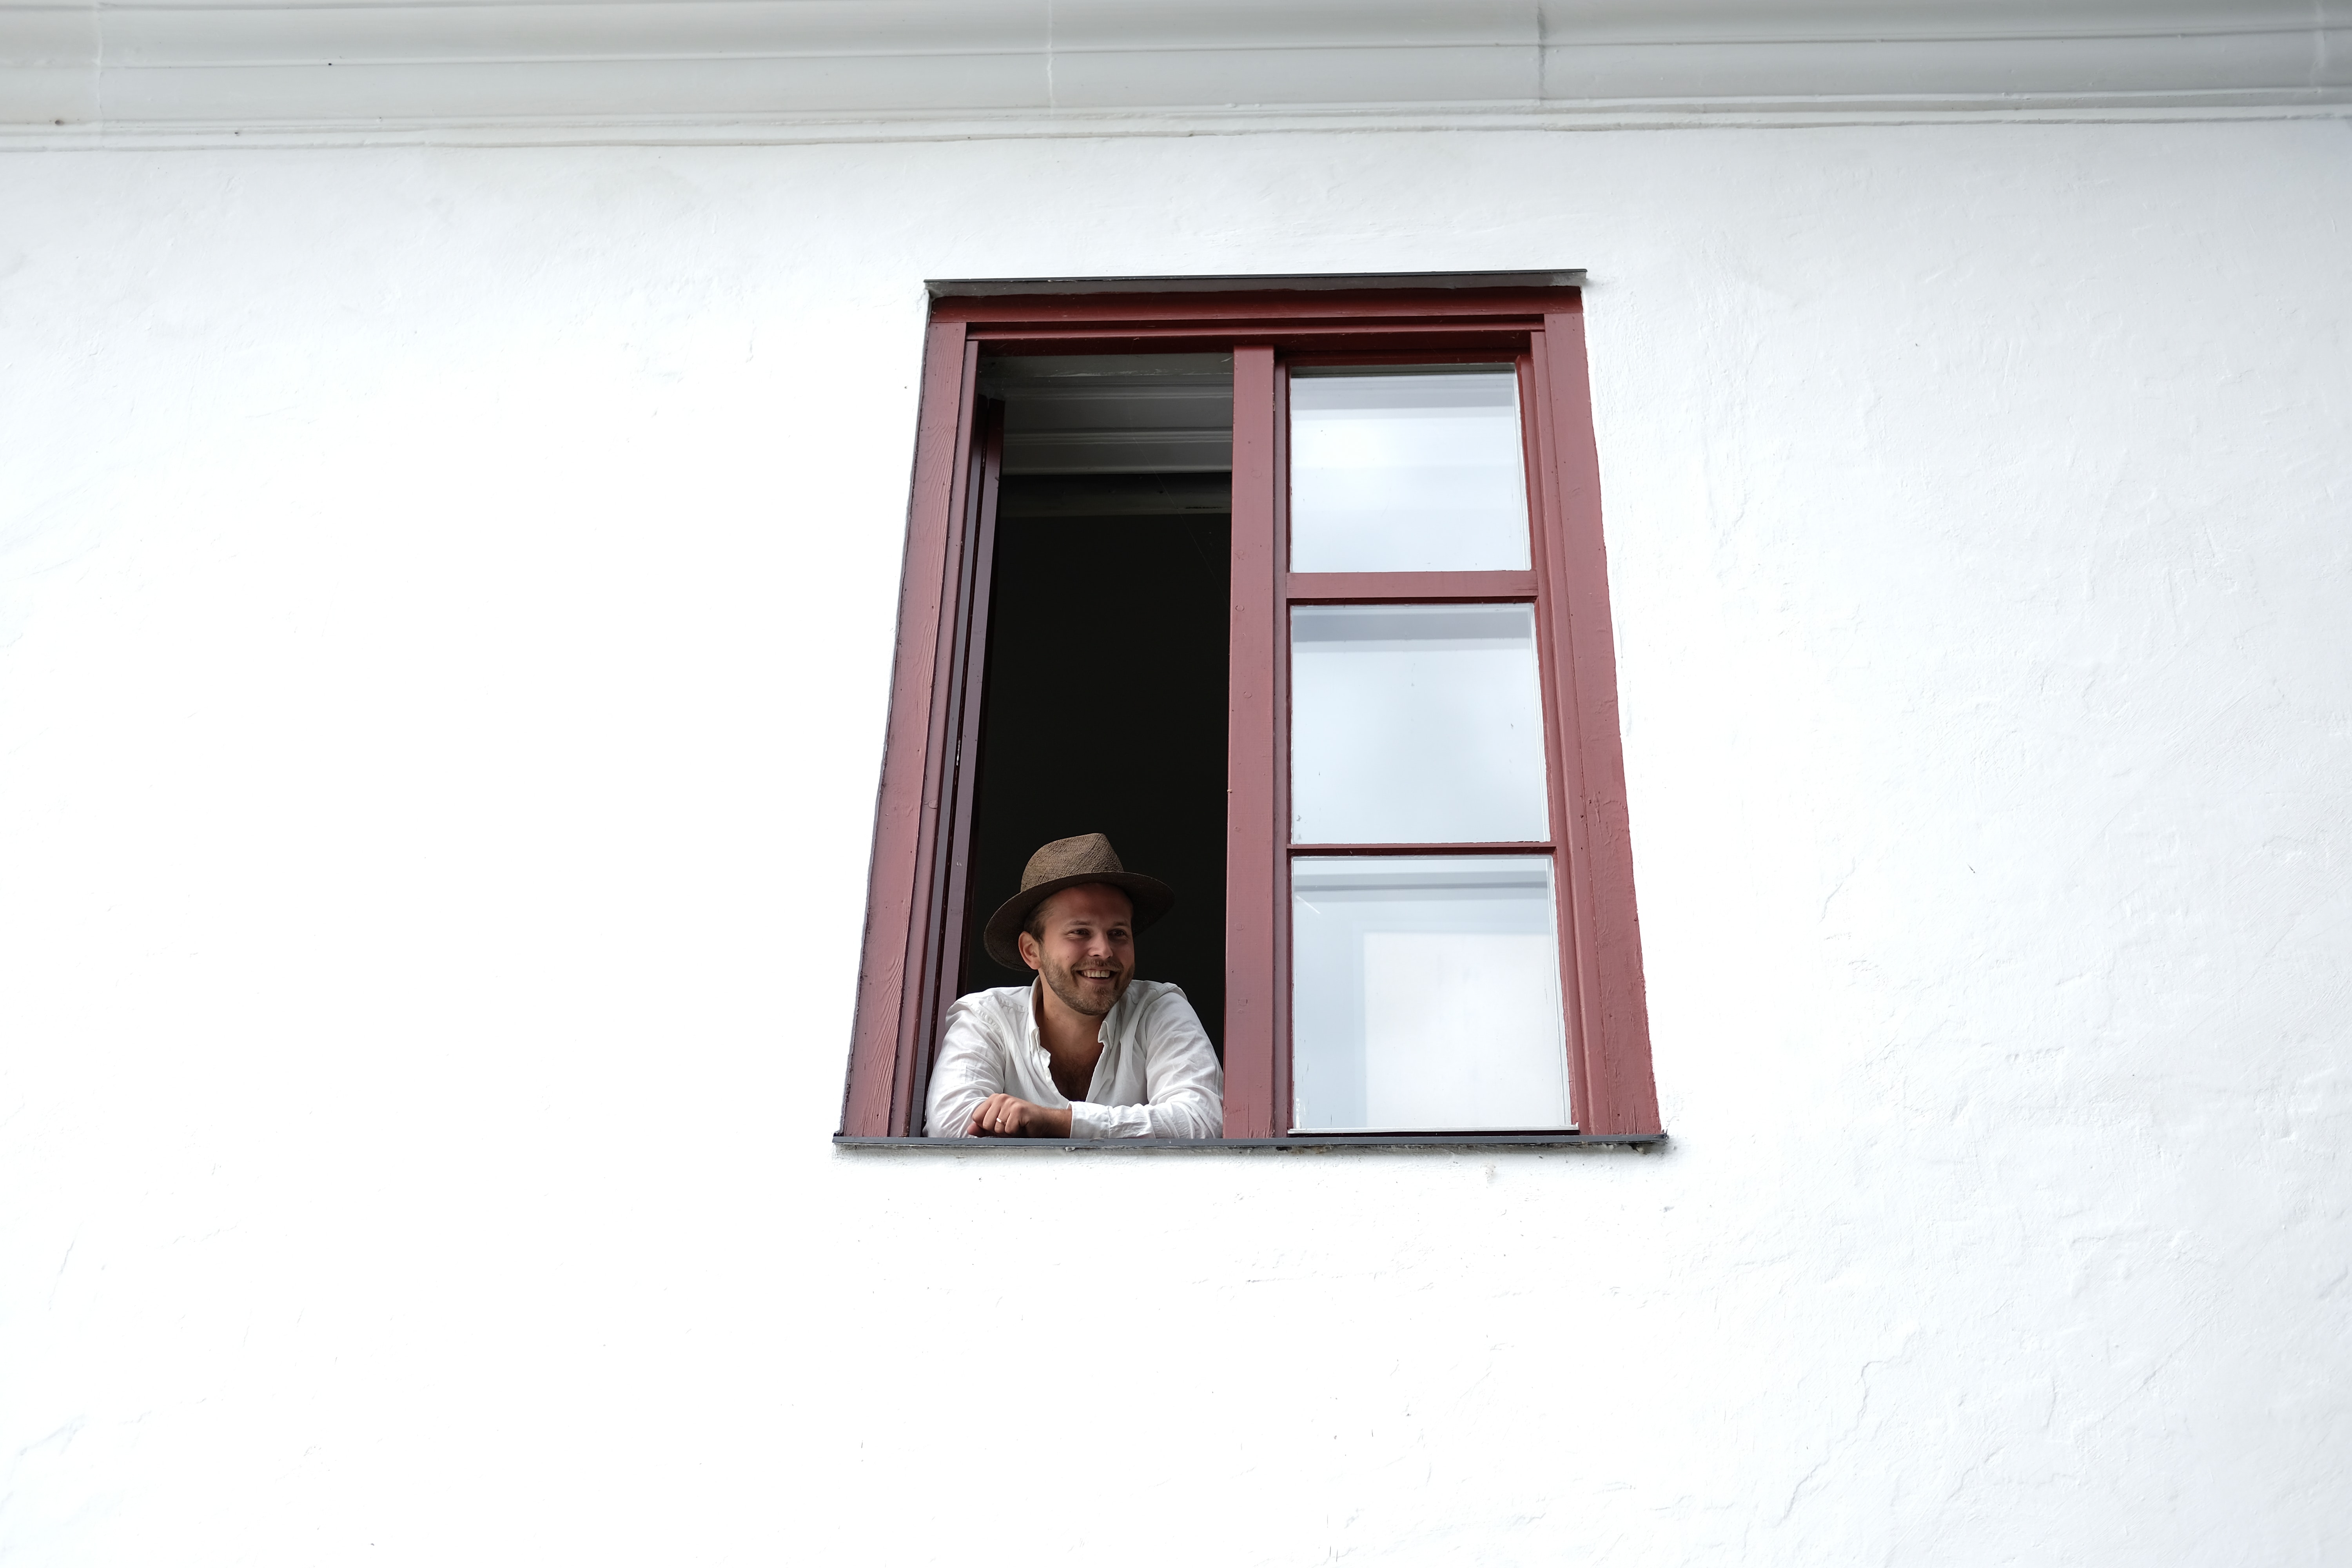
photograph, white, red, window, snapshot, wall, room, house, photography, architecture, home, building, door